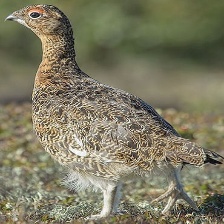
Species: WILLOW PTARMIGAN
Scientific name: LAGOPUS LAGOPUS